Mitsubishi Fuso Canter

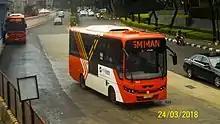
A converted FE84 Canter for Minitrans feeder buses in Indonesia

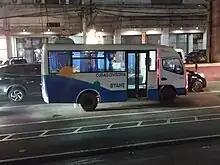
Almazora bodied Canter, used as minibus.

Several bus conversions exist based on Canter chassis including the factory made Fuso Rosa. In many countries locally made buses are a means to circumvent high import duties. In some cases under licence locally made chassis with outdated engines conforming to less strict emission standards allow for even lower prices. In Indonesia, some of the seventh-generation Canter FE84 are converted to Transjakarta Minitrans feeder buses by New Armada Carroserie.